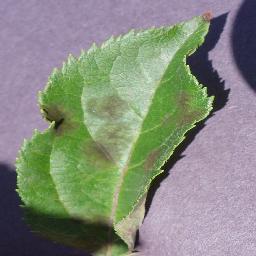
Label: Apple___Apple_scab